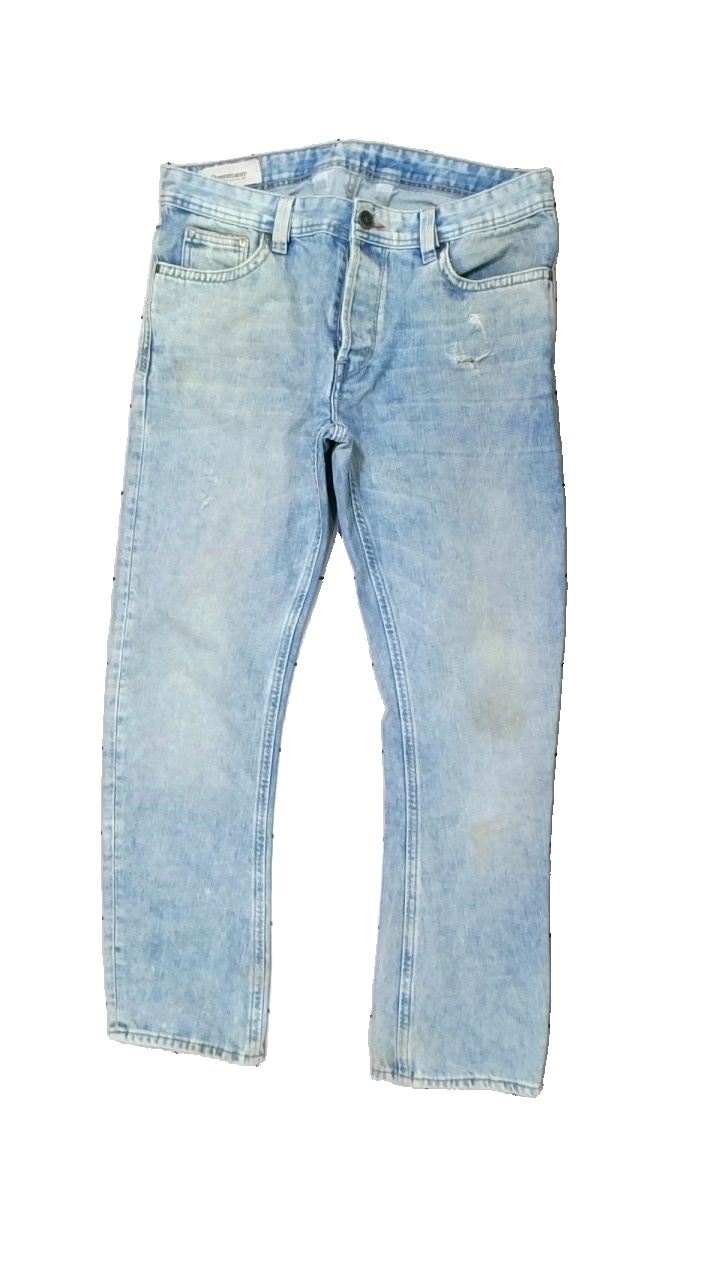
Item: Jeans (Men)
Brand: Dressman
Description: blå jeans med flera fläckar och hål fram
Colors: Blue
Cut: Regular
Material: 100% cotton
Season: All
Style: Denim
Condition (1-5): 1
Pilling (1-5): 5
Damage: fläckar
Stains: Major
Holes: Major
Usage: Export
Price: <50